The Princely Pleasures, at the Court at Kenilworth

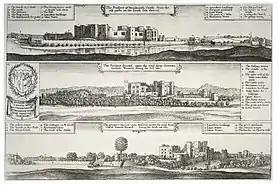

The first publication of "The Princely Pleasures" appeared anonymously by the printer and bookseller Richard Jones (1564-1613) with the complete title "The Princelye pleasures, at the Courte at Kenelwoorth. "That is to saye. The Copies of all such Verses," Proses, or Poeticall inuentions, and other deuices of pleasure, as were there deuised, and presented by sundry Gentlemen, before the "QVENES MAIESTIE:" In the yeare 1575."